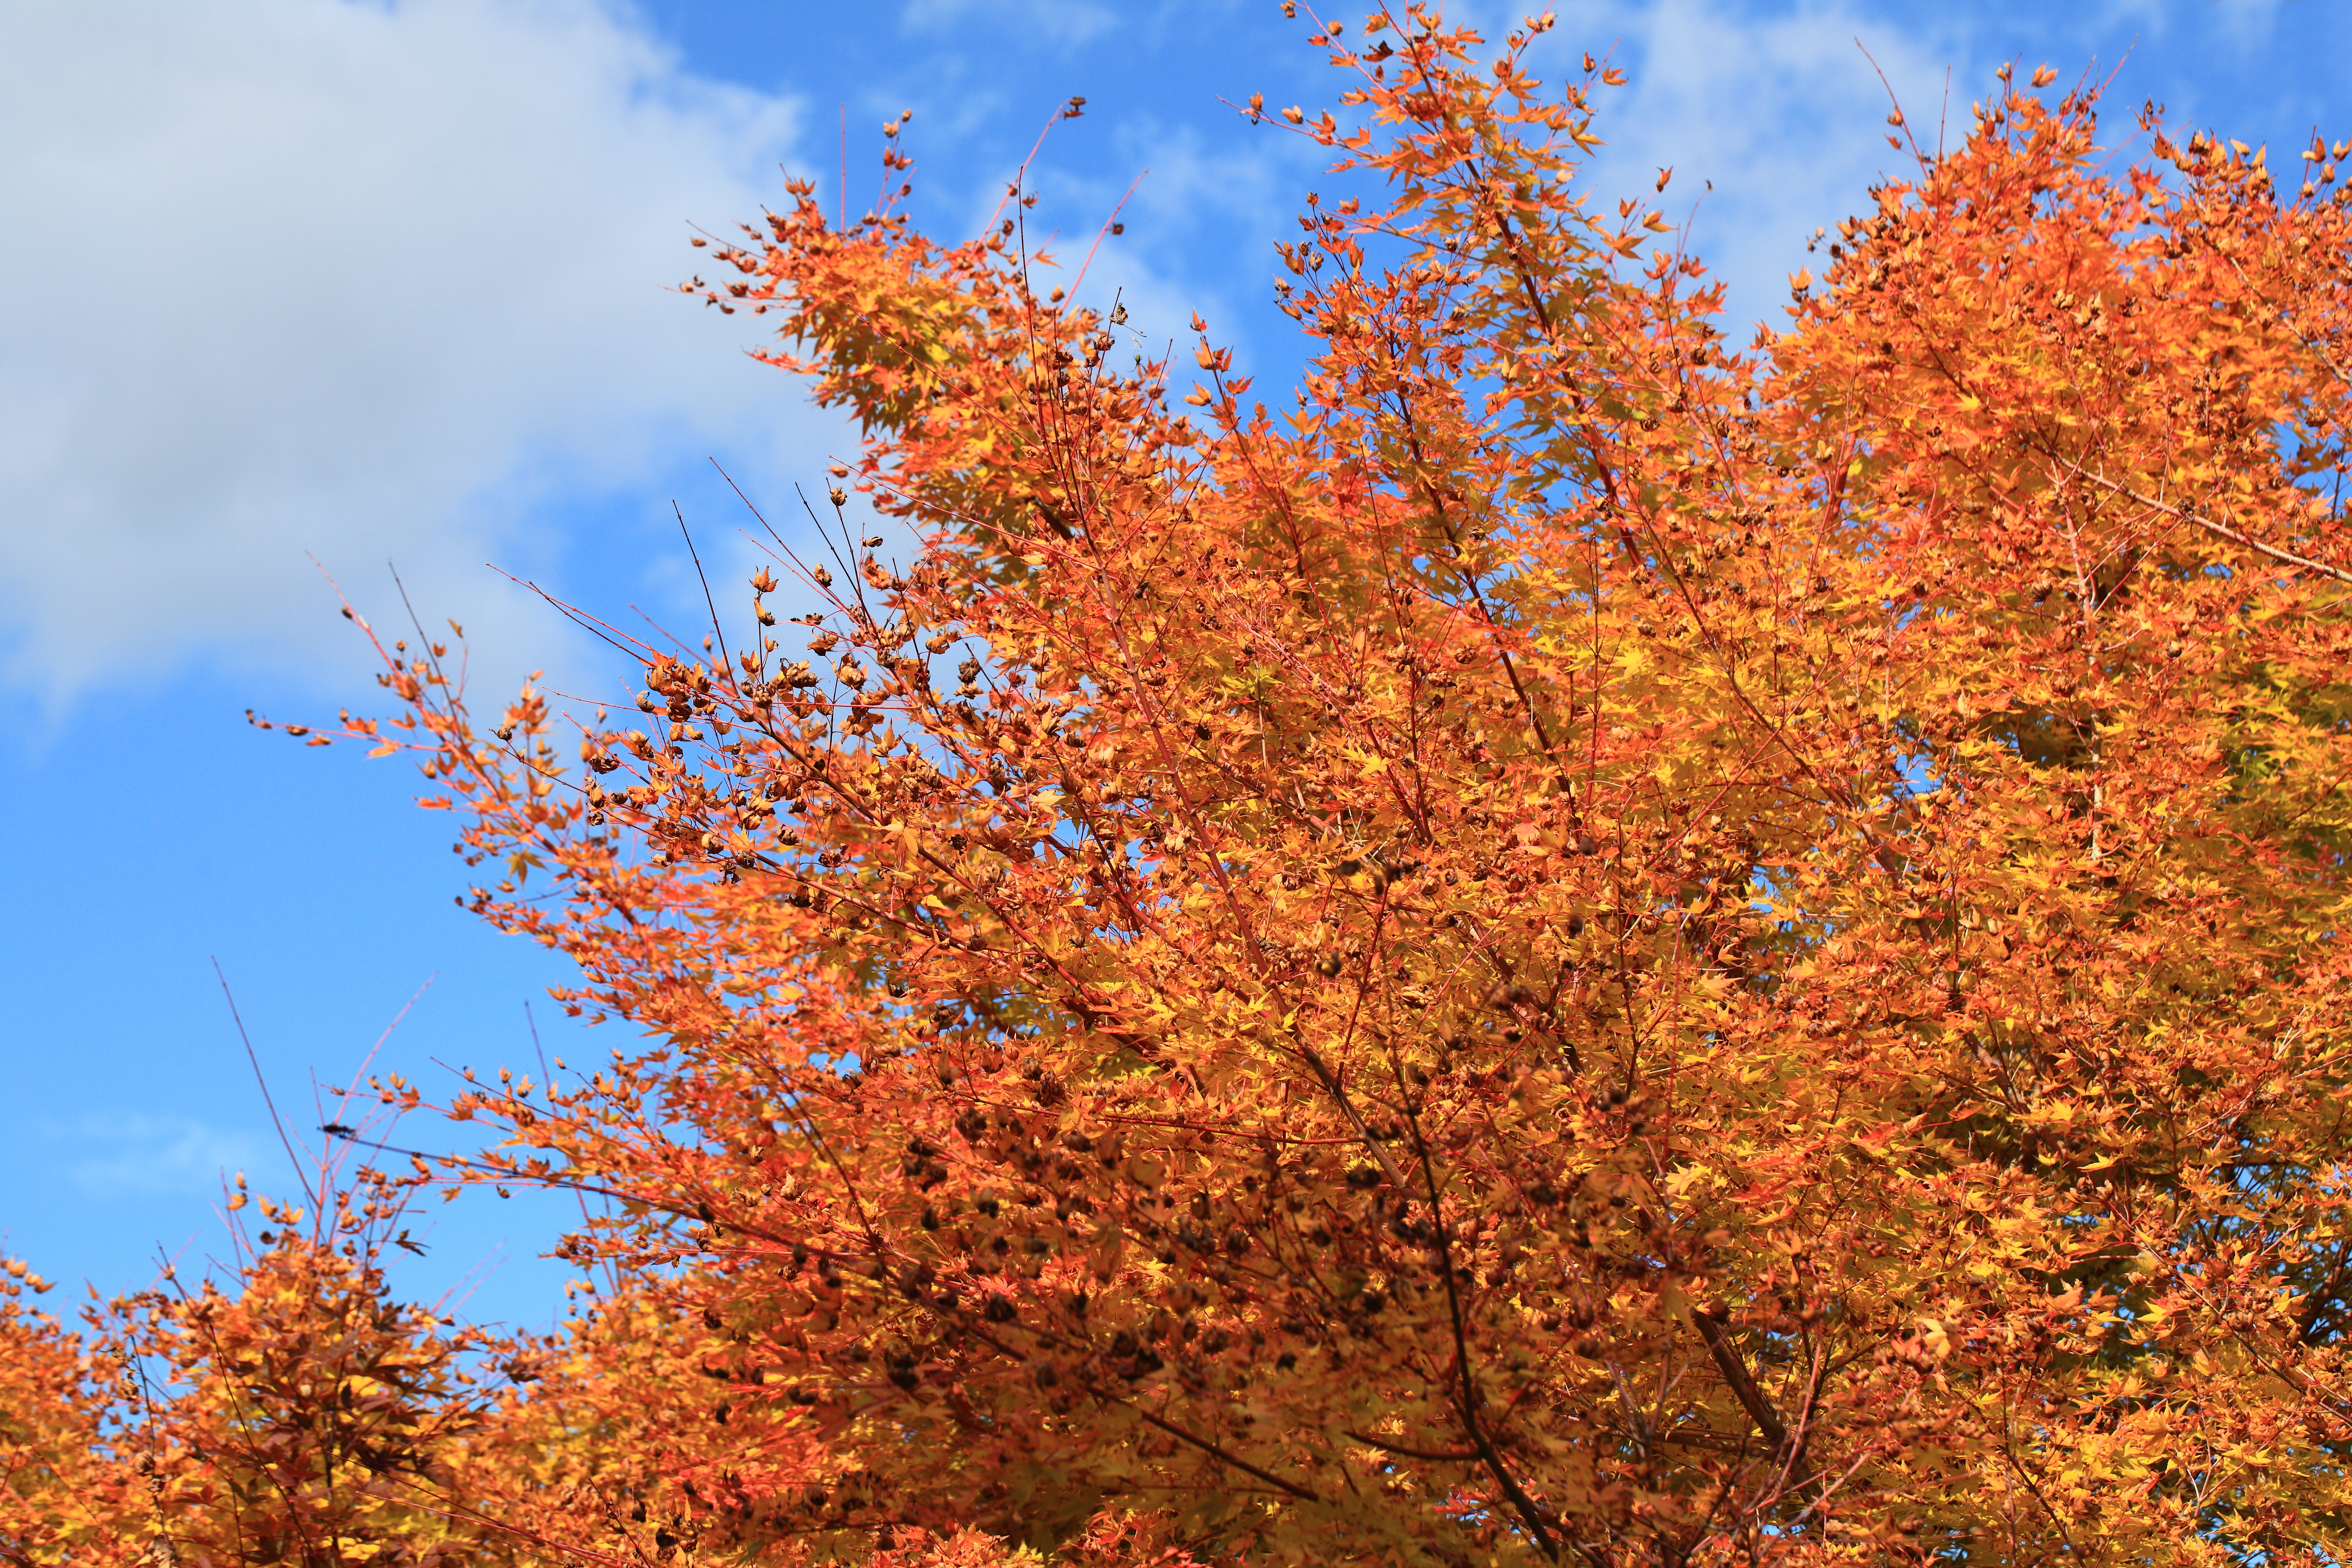
tree, branch, plant, leaf, flower, high, autumn, season, maple tree, deciduous, 5d, hires, markii, ecosystem, hi, res, resolution, flowering plant, woody plant, land plant